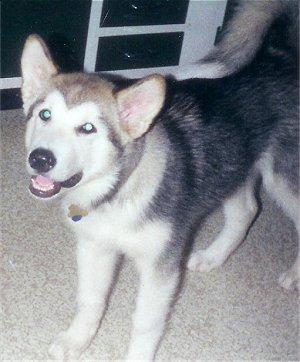
malamute